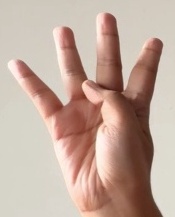
ASL sign: 4